Clearing the Eye

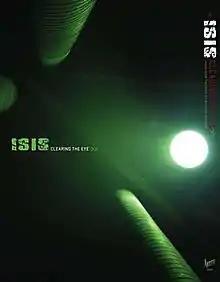
DVD cover

Clearing the Eye is the first DVD release by the Los Angeles post-metal band Isis. It features live videos (including an entire live performance), the "In Fiction" music video, photo galleries, lyrics for all songs featured, a complete discography, and a 20-page booklet.